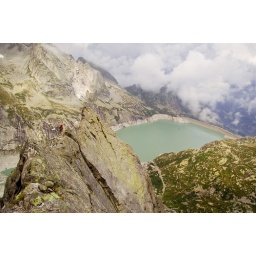
Peter atop the Steiger, moving towards the base of the NW ridge of Punta Albigna. The spazzacaldera is the cliff shouded in cloud